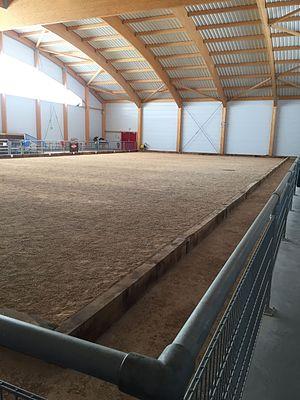
Pétanquodrome communautaire Saint-Maurice-de-Beynost.
Le sport à Saint-Maurice-de-Beynost unit l'activité sportive en général et la ville de Saint-Maurice-de-Beynost dans l'Ain en France. L'histoire contemporaine de cette ville située en Côtière est assez marquée par le sport, en particulier par la présence d'un certain nombre d’équipements autour du forum des Sports.